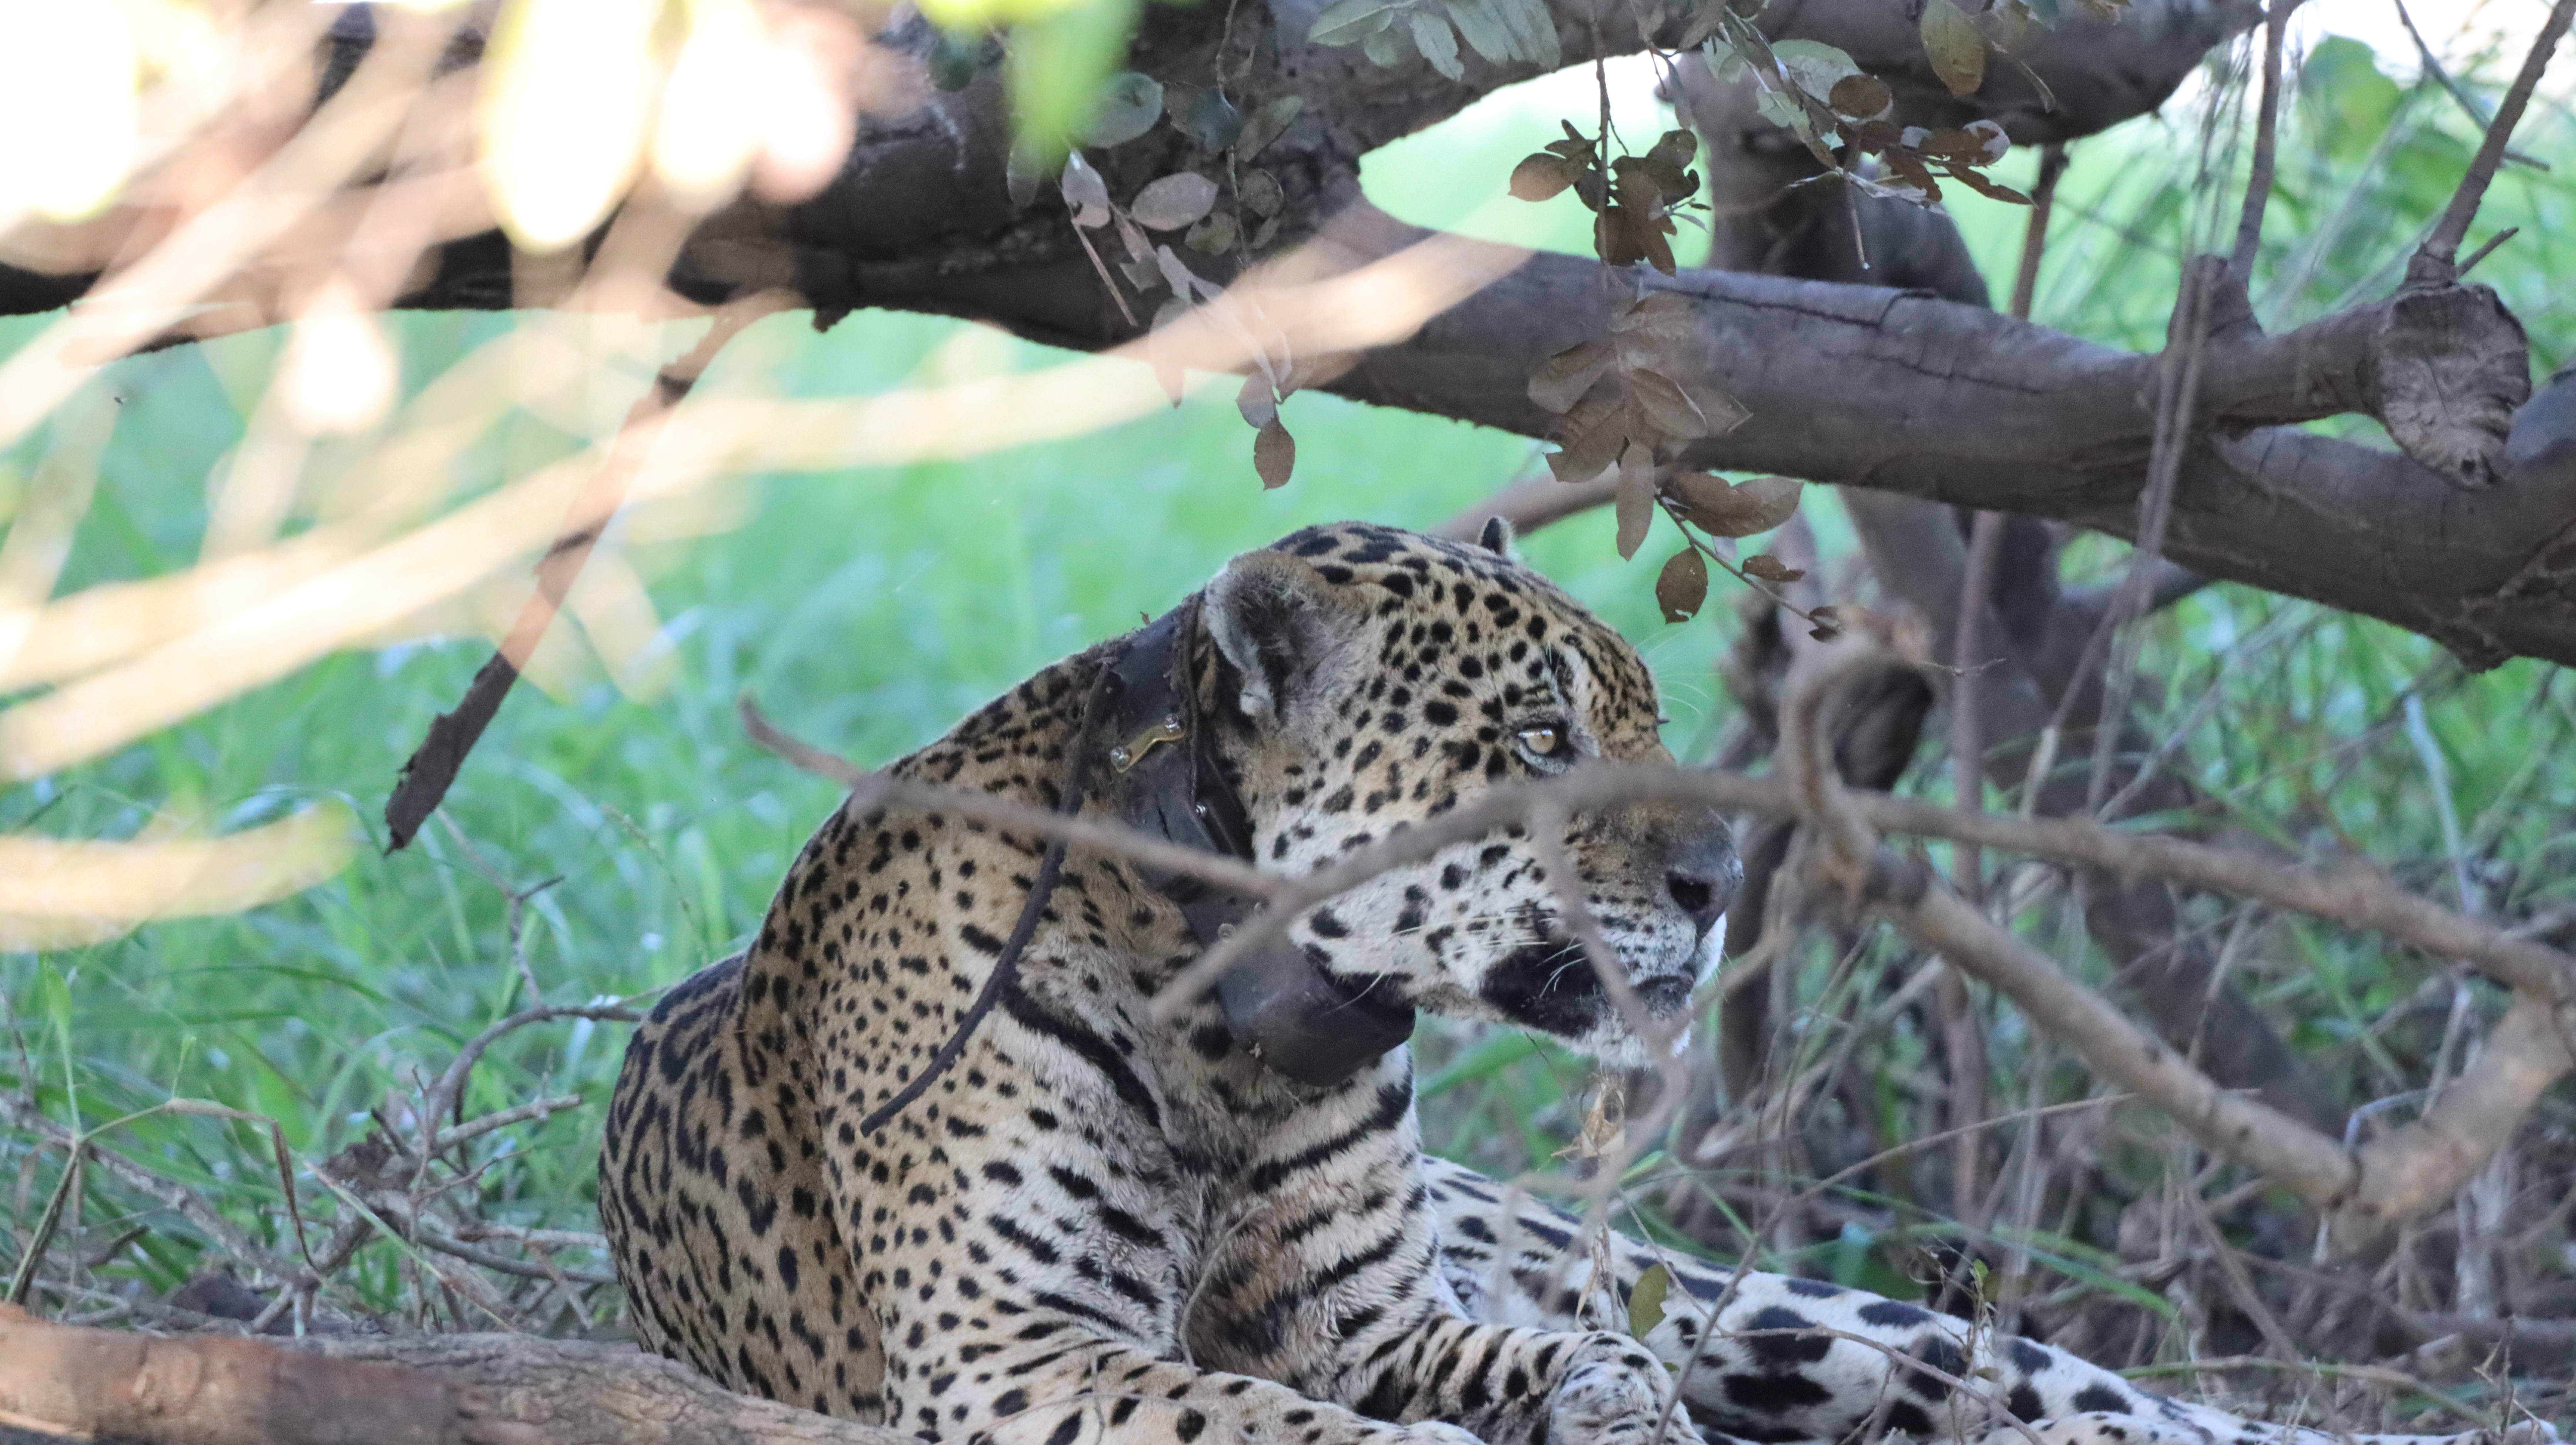
Jaguar: Ousado